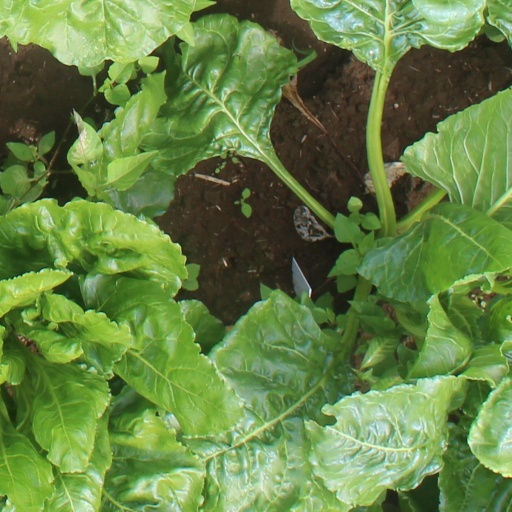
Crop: sugar beet